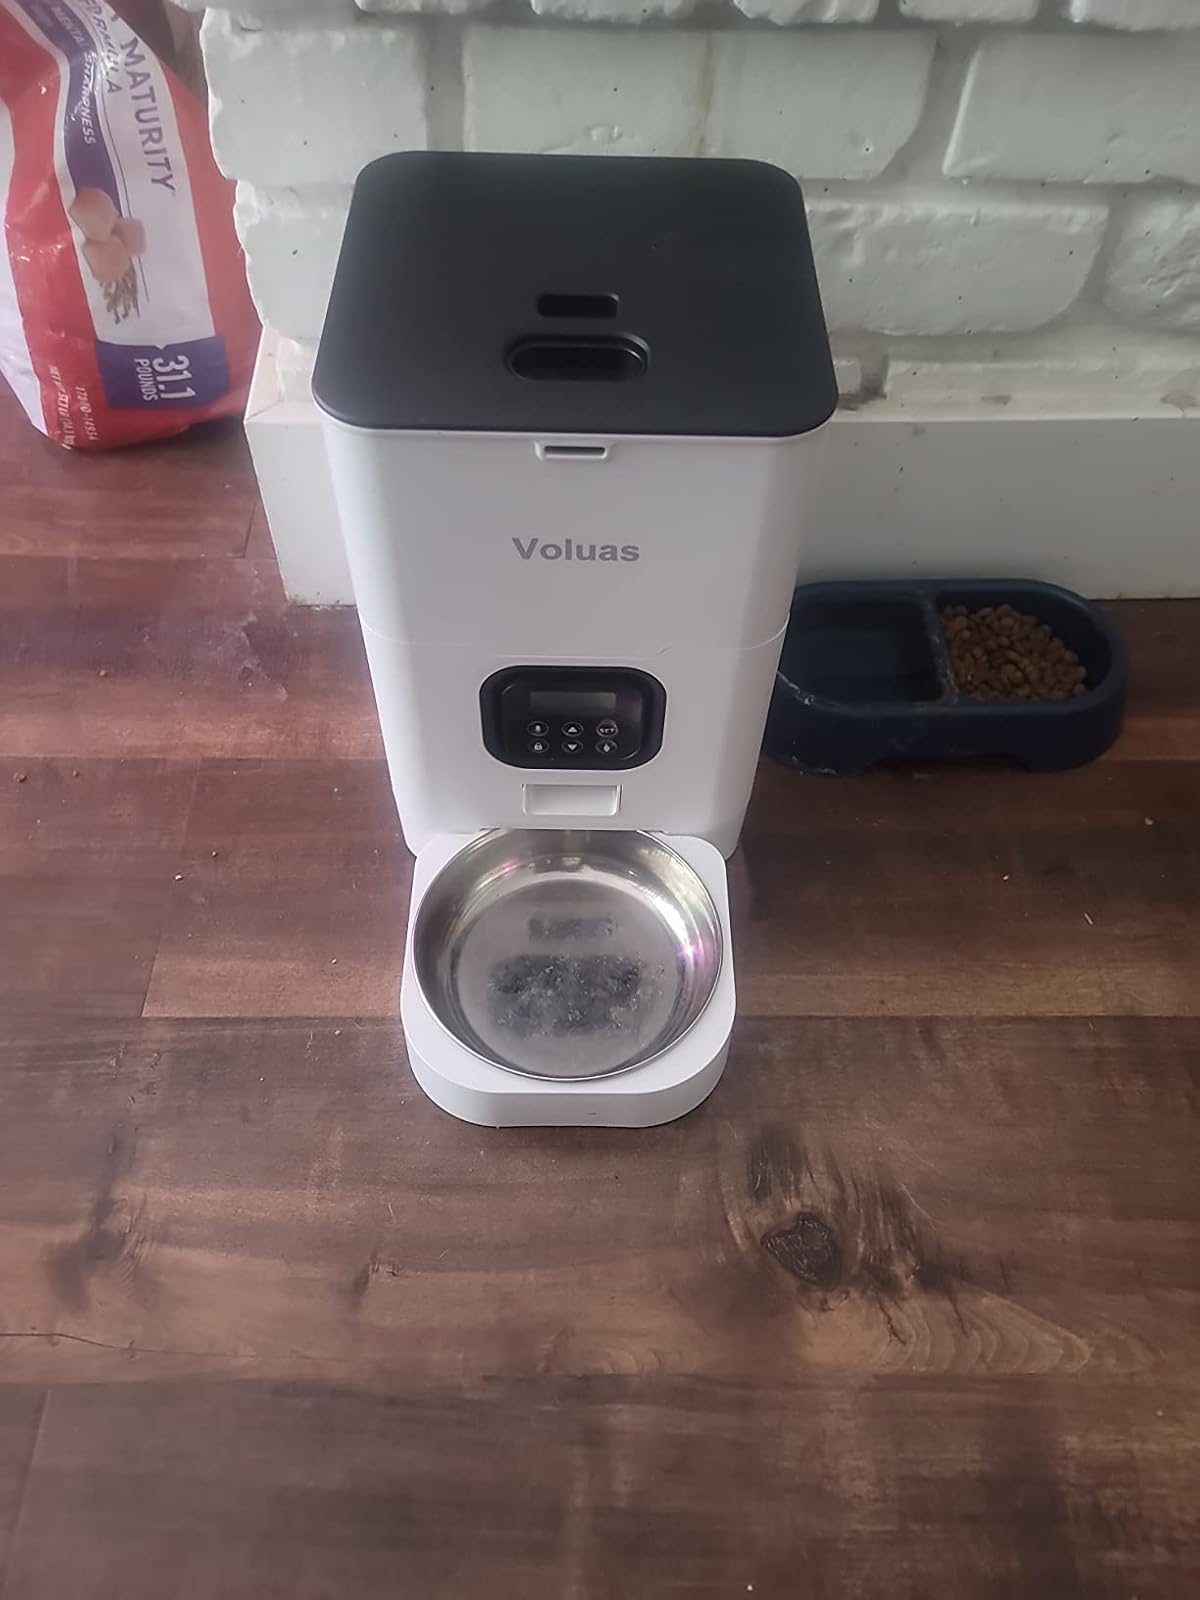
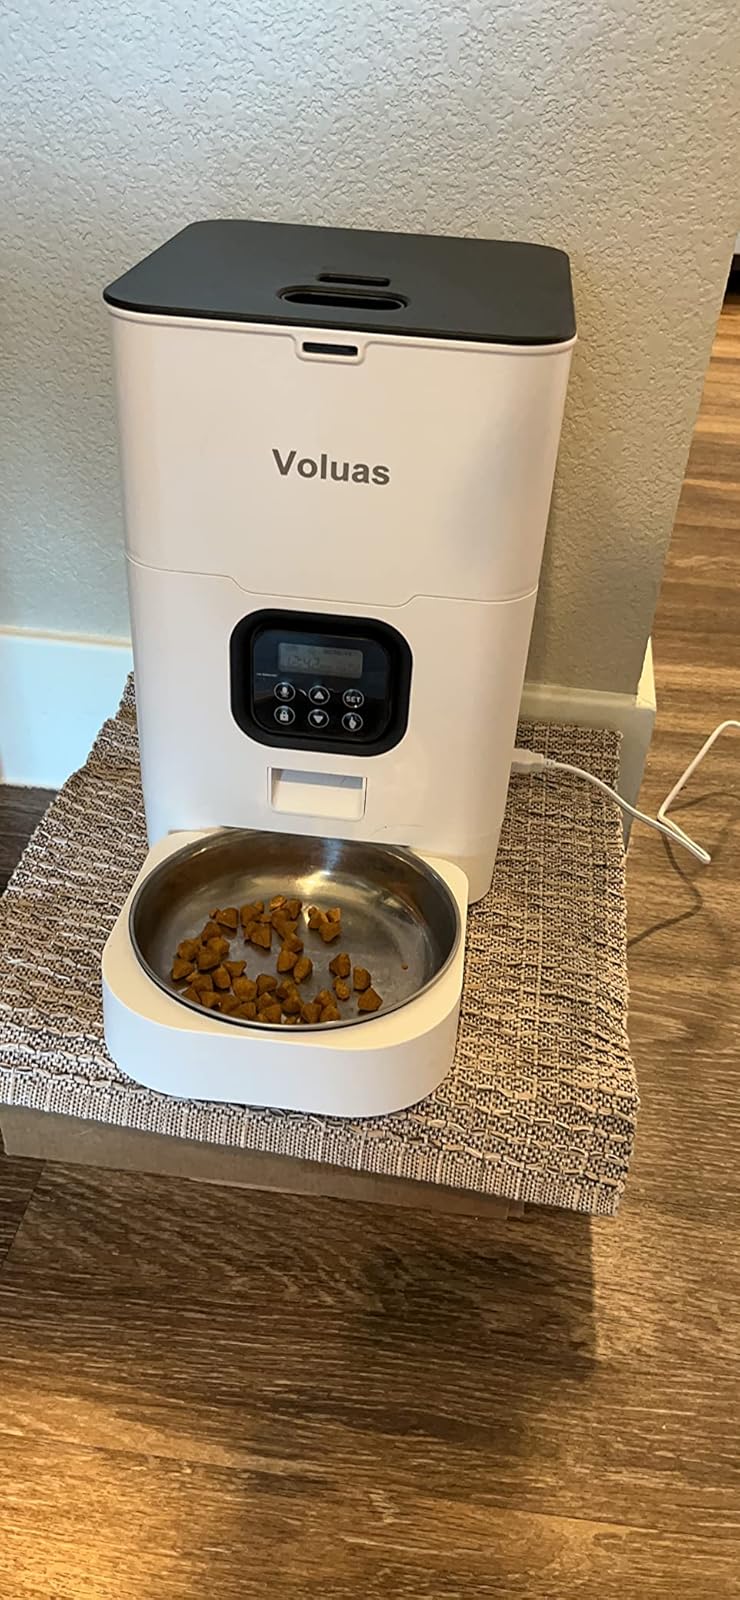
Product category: items_feeder
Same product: yes